이미지를 보고 필라테스 동작명을 분류하고 한 줄 설명을 제공하세요.
동작명과 간단한 설명을 한국어로 답하세요.
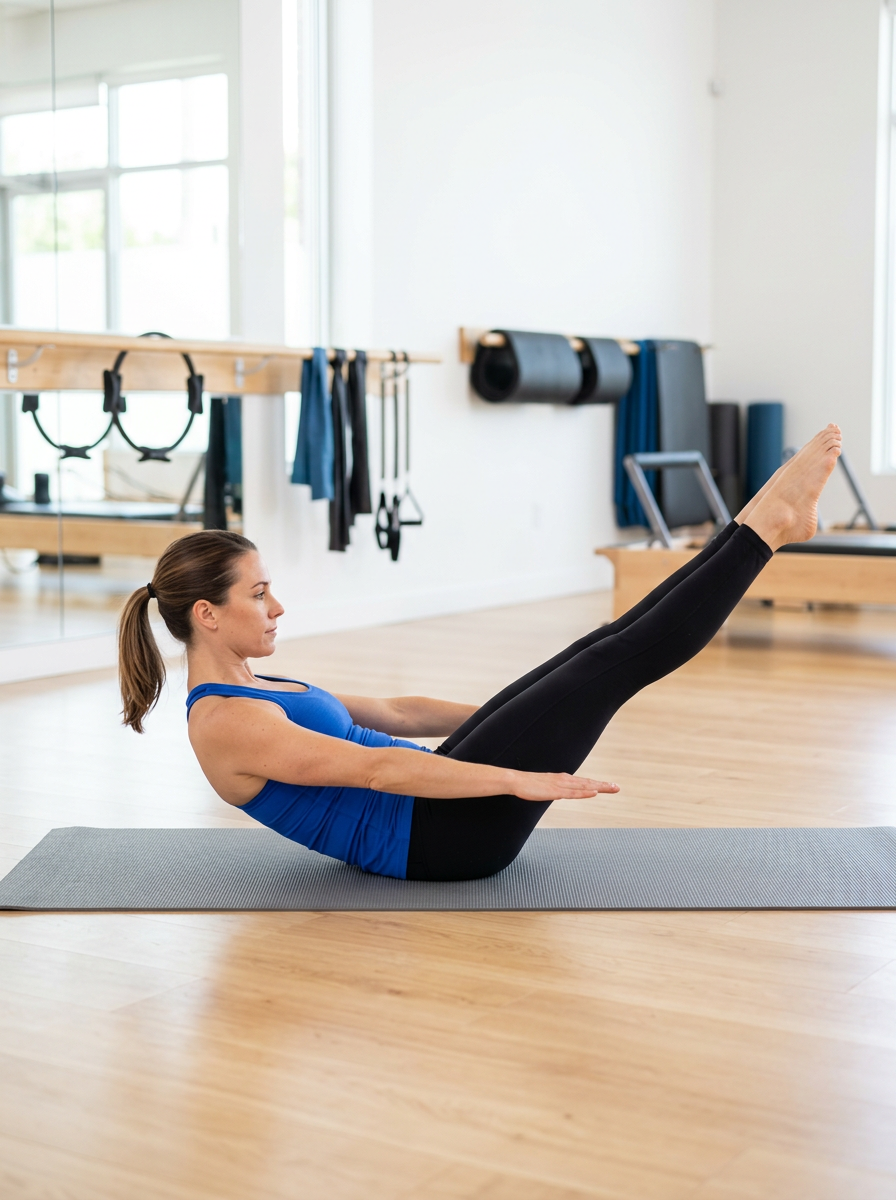
동작명: hundred
설명: 이 이미지는 hundred 동작 예시입니다.